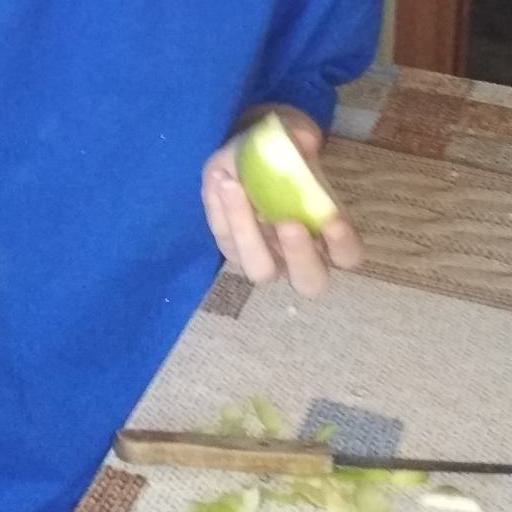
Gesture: no_gesture